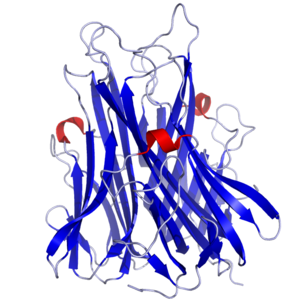
Les facteurs de nécrose tumorale, ou TNF, forment une superfamille de protéines dite superfamille des TNF, dont le membre type est le TNF α, également appelé cachectine, voire cachexine. Ce sont des protéines transmembranaires présentant un domaine homologue dit TNF. Le terme « facteur de nécrose tumorale » sans autre précision fait généralement référence au seul TNF α, importante cytokine impliquée dans l'inflammation systémique et dans la réaction de phase aiguë, qui sera développé dans cet article ; d'autres membres de la famille des TNF portent également d'autres noms, comme le TNF β, qui n'est autre que la lymphotoxine α.